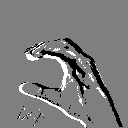
ASL letter: c